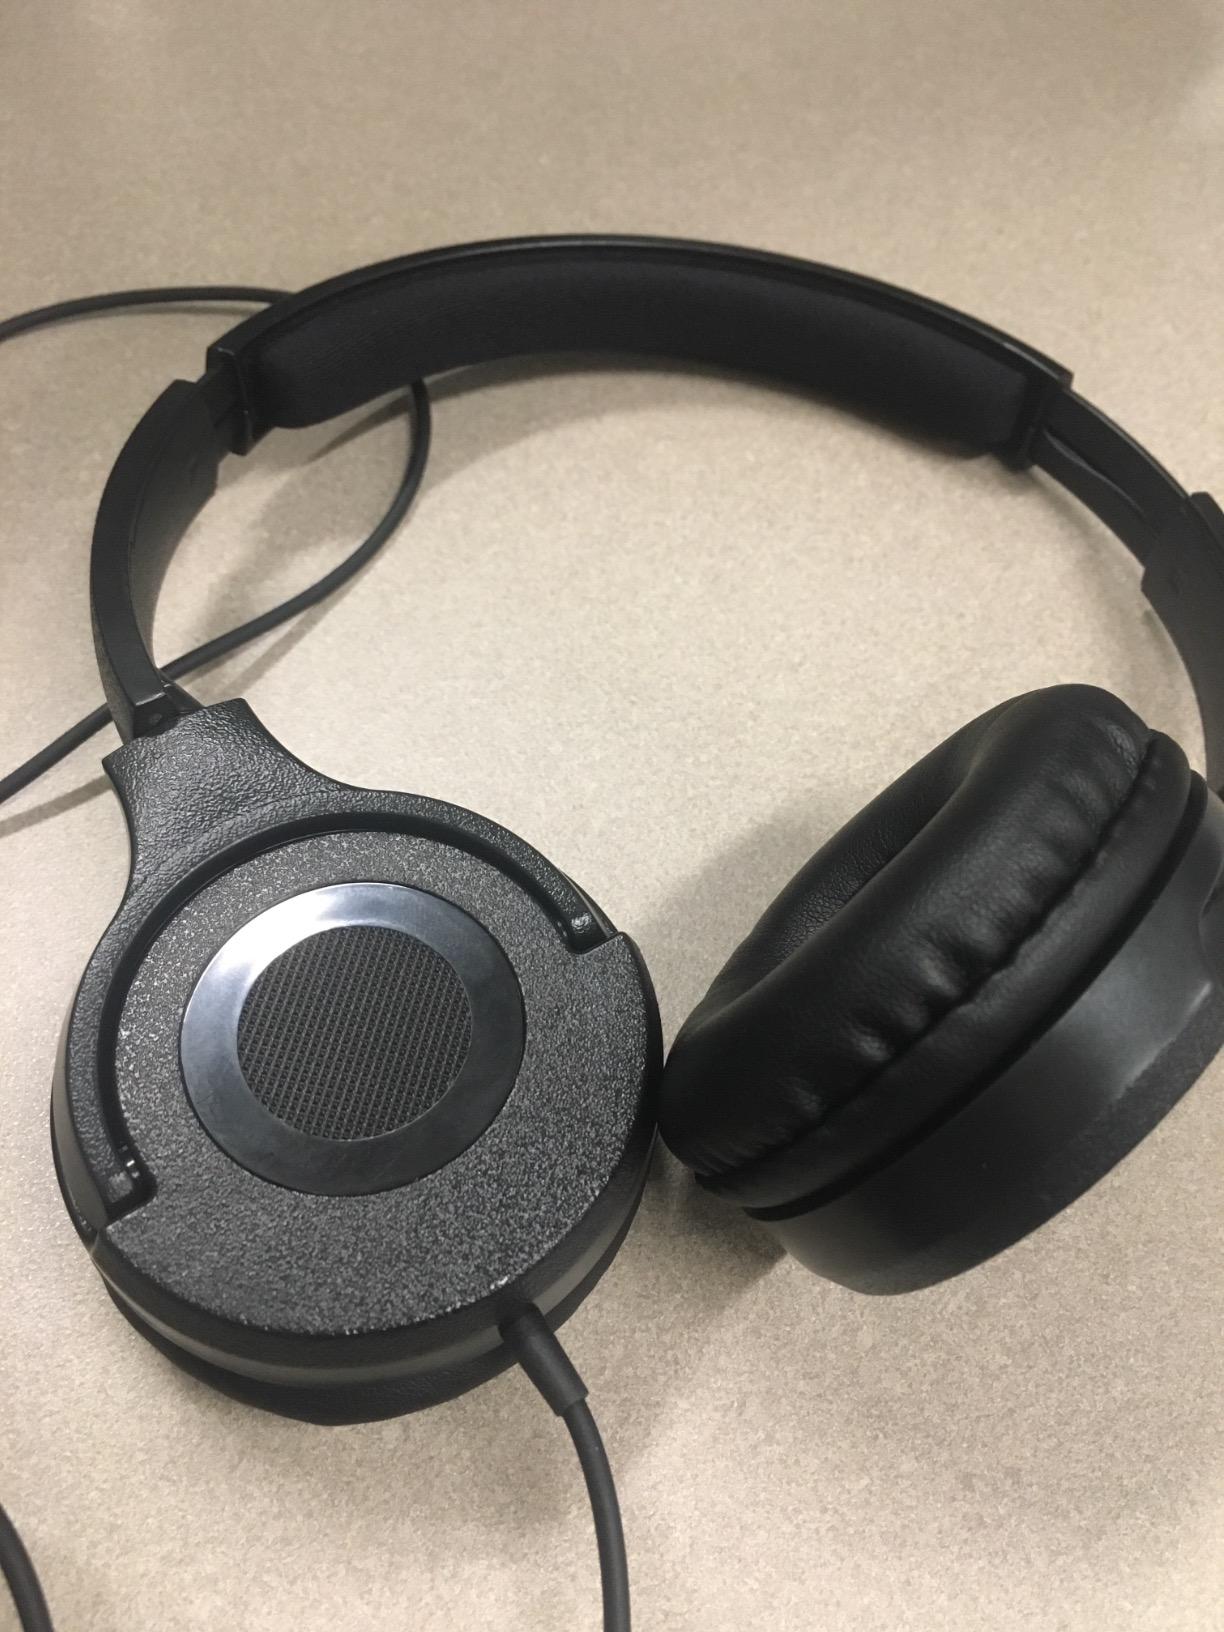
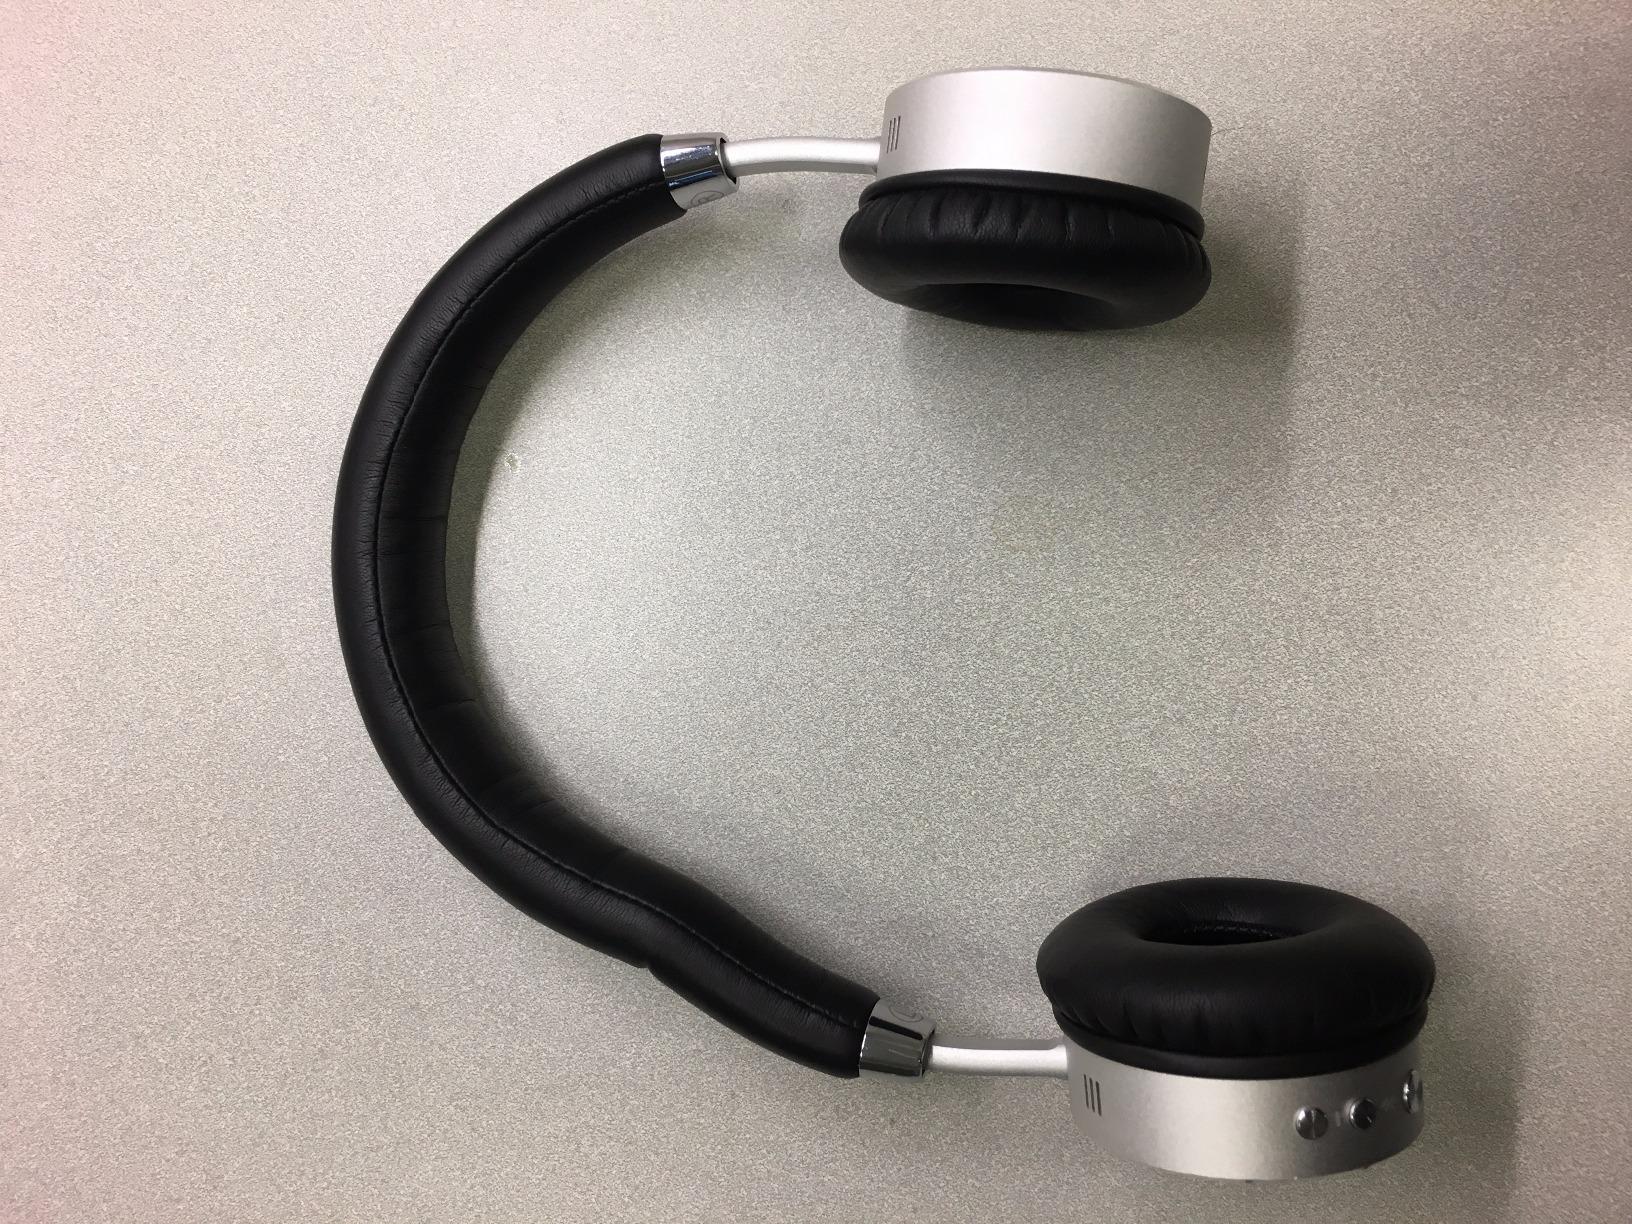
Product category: headphones
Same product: no